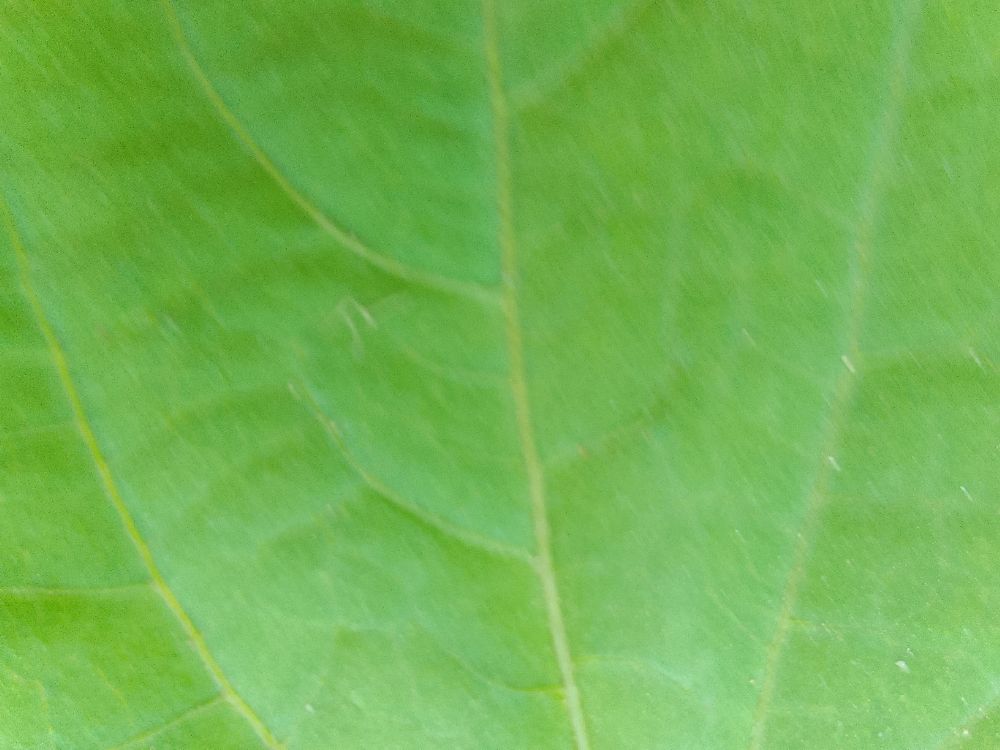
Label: healthy